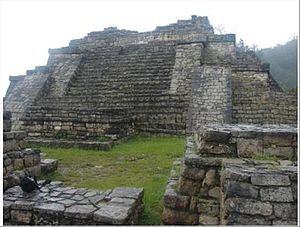
Chinkultic
Chinkultic
Chinkultic er en præcolumbiansk arkæologisk fundplads i den mexikanske delstat Chiapas. Stedet ligger omkring 56 kilometer fra Comitán. Den præcolumbianske by blev bygget af mayakulturen og blomstrede i den klassiske periode mellem 200-tallet og 800-tallet. De fleste skulpturer på stedet blev skabt i de sidste 300 år af æraen, med mayaskriftens glyffer, som dateres til mellem 591 og 897. Chinkultic var beboet frem til 1200-tallet da den blev opgivet.